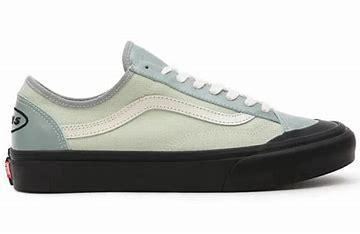
Brand: Vans
Model: Style 36 Skate